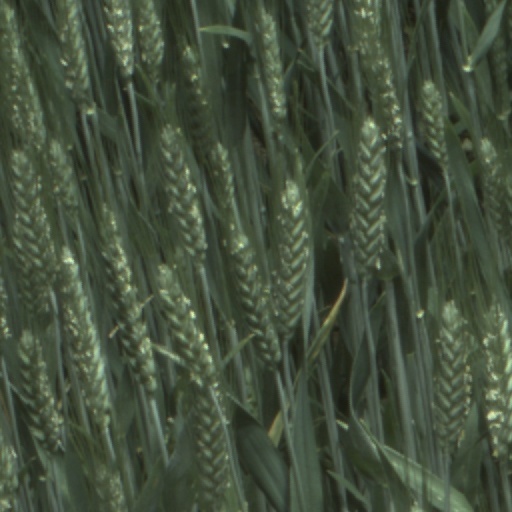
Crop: wheat